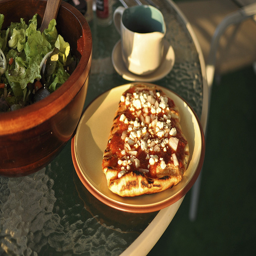
a glass table with a plate of pizza on it
A plate with food on it next to a bowl with salad.
A plate of food set near a bowl of salad.
A piece of flatbread pizza on a plate beside a salad
a table that has some food and a drink on it